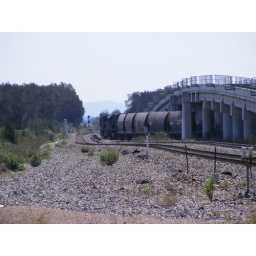
Coal train under bridge